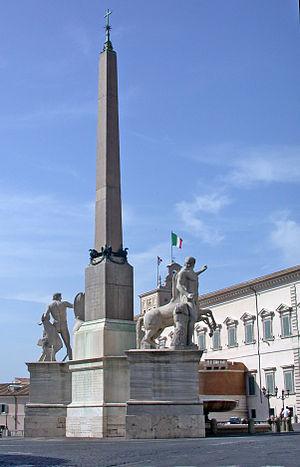
L'obélisque du Quirinal est l'un des obélisques qui se trouvaient à l'entrée du mausolée d'Auguste. Il se trouve actuellement réérigé sur la place du Quirinal, devant le palais du président de la république italienne.
Rome est la ville qui conserve le plus grand nombre d'obélisques au monde. Ces monuments, en grande partie d'origine égyptienne, ont été transportés dans la capitale de l'Empire romain du temps d'Auguste, après la conquête de l'Égypte suite à la bataille d'Actium de 31 av. J.-C. Dans quelques cas, avec le même granite que celui utilisé par les Égyptiens, on a fabriqué des obélisques directement à l'époque romaine : les monolithes sont toutefois restés privés d'inscriptions, ou alors copiaient, avec des erreurs, les hiéroglyphes des modèles de l'époque pharaonique.